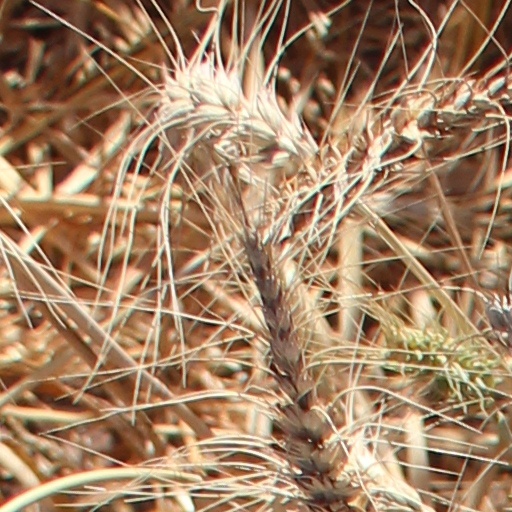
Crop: wheat